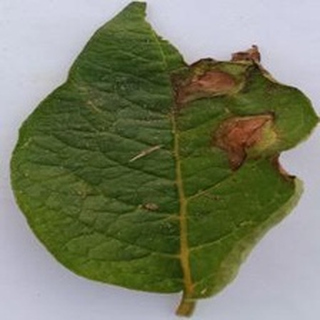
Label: potato_late_blight